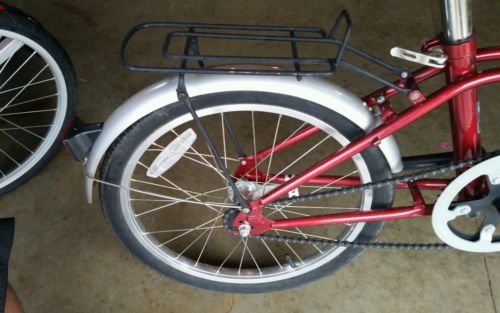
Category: bicycle